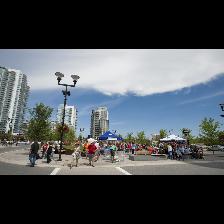
Label: Human